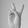
ASL letter: V